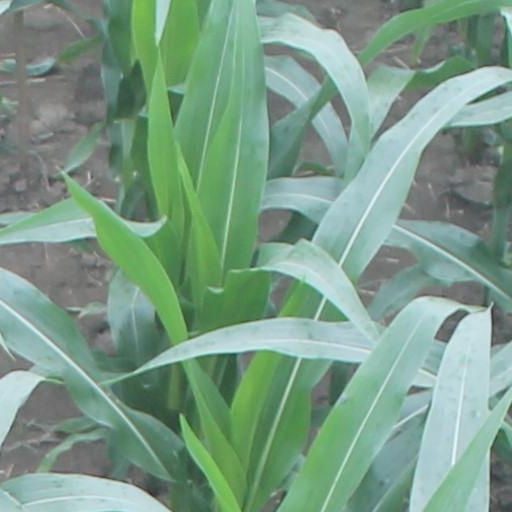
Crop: maize; corn